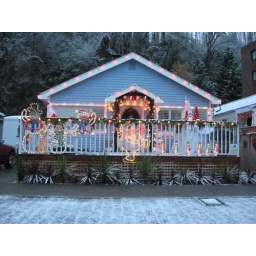
This was a cute little house that we saw in Alki. &amp;quot;It's beginning to look a lot like Christmas.&amp;quot;